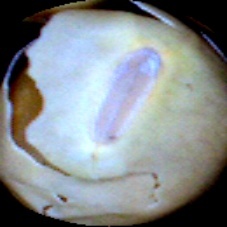
Label: Skin-damaged